Keyboard layout

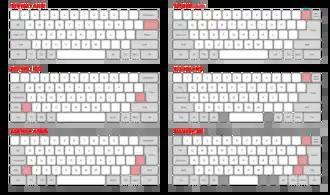
A comparison of common physical layouts. The ISO-standard physical layout (center left) is common, e.g., in the United Kingdom. Compared with the ANSI layout (top left), the enter key is vertical rather than horizontal. In addition, the left shift key is smaller, to make room for an additional key to its right. The JIS physical layout (bottom right) is the basis for Japanese keyboards. Here it is the right-hand shift key that is smaller. Furthermore, the space bar and backspace key are also smaller, to make room for four additional keys.

Physical layouts only address tangible differences among keyboards. When a key is pressed, the keyboard does not send a message such as "the A-key is depressed" but rather "the left-most main key of the home row is depressed". (Technically, each key has an internal reference number, the scan code, and these numbers are what is sent to the computer when a key is pressed or released.) The keyboard and the computer each have no information about what is marked on that key, and it could equally well be the letter "A" or the digit "9". Historically, the user of the computer was requested to identify the "functional layout" of the keyboard when installing or customizing the operating system. Modern USB keyboards are plug-and-play; they communicate their visual layout to the OS when connected (though the user is still able to reset this at will).